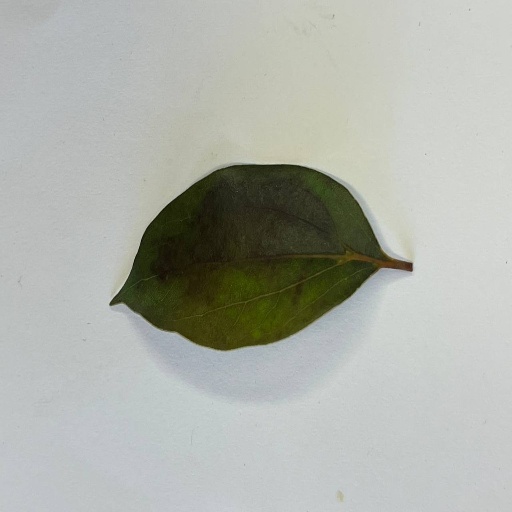
Species: Camphor
Leaf condition: Bacterial Spot